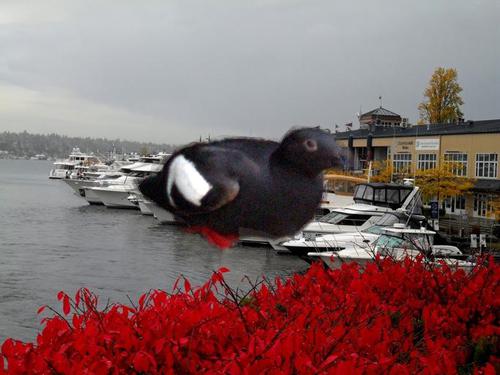
Bird species: Pigeon_Guillemot
Bird type: waterbird
Background: water